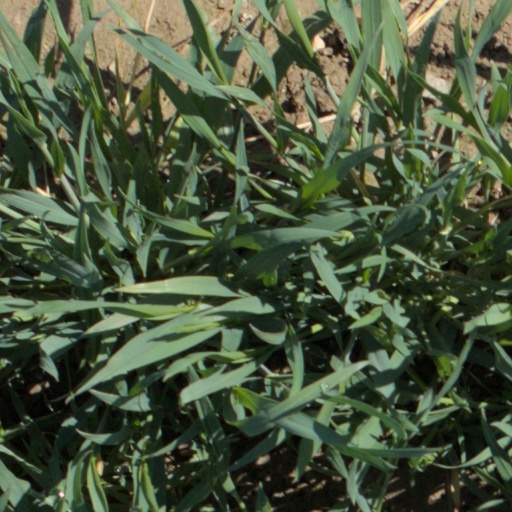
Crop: wheat